Ruqaiya Hasan

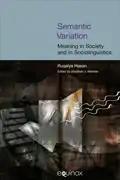
Ruqaiya Hasan. 2009. Semantic Variation: Meaning in Society and Sociolinguistics. London: Equinox

While working at Macquarie University in Sydney, Hasan undertook 10 years of research into the role of everyday language in the formation of children's orientation to social context. She adopted the term semantic variation to describe her findings from this research, a term first coined by Labov and Weiner. Having proposed the concept, the authors explicitly rejected the possibility of semantic variation as a sociolinguistic concept, except as possibility a function of age.